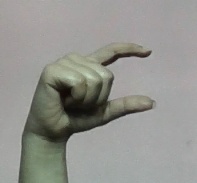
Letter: dal